Prinsenkasteel

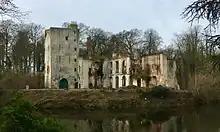

Prinsenkasteel (literally "Princes Castle") was a castle located in Grimbergen, Belgium. It was the residence of the lords of Grimbergen from the 14th Century onwards. The castle ruins are located in Prinsenbos Park ("Princes wood").